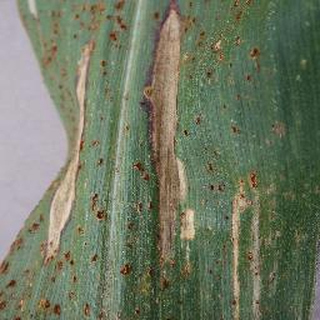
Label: corn_northern_leaf_blight